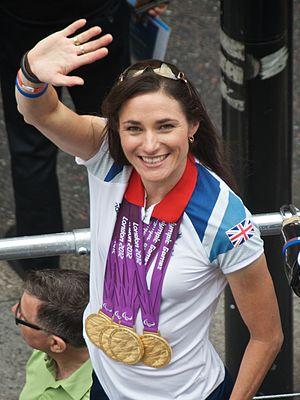
Sarah Storey, née Sarah Bailey le 26 octobre 1977, est une athlète britannique, onze fois championne paralympique.